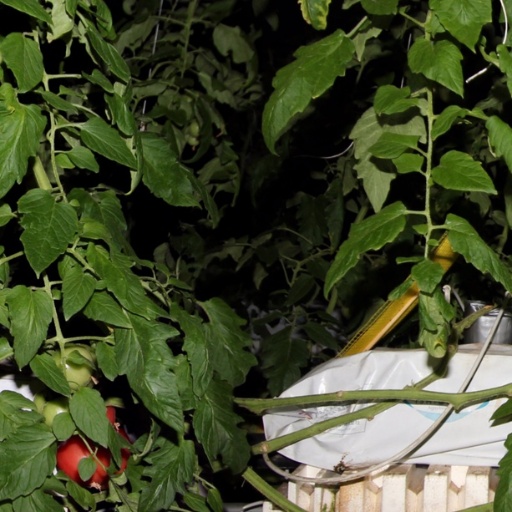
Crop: tomato